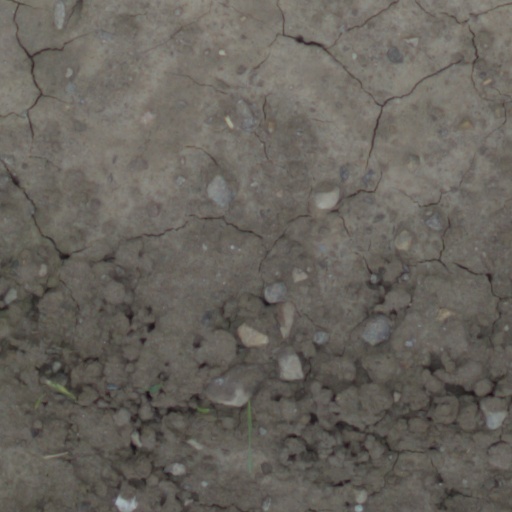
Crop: wheat